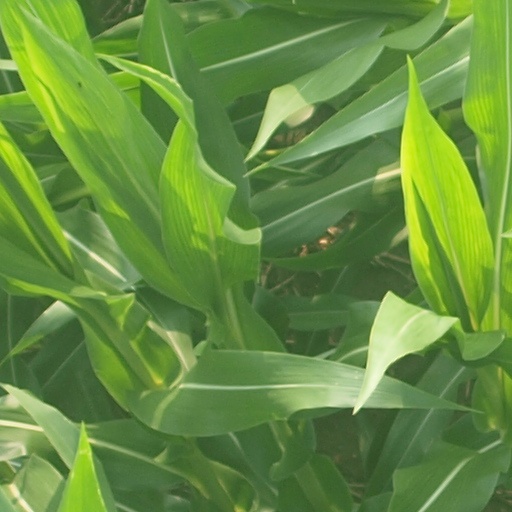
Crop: maize; corn